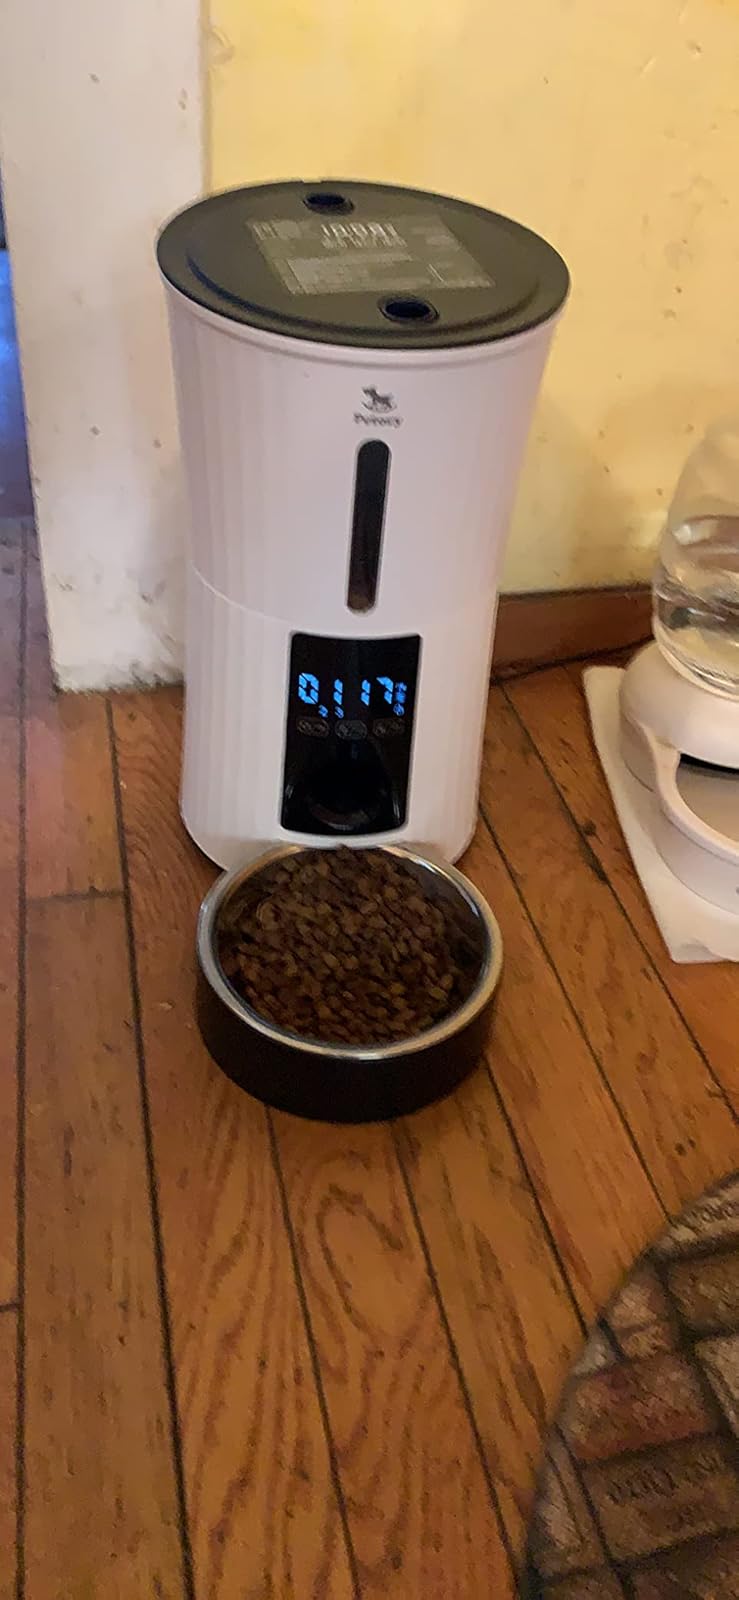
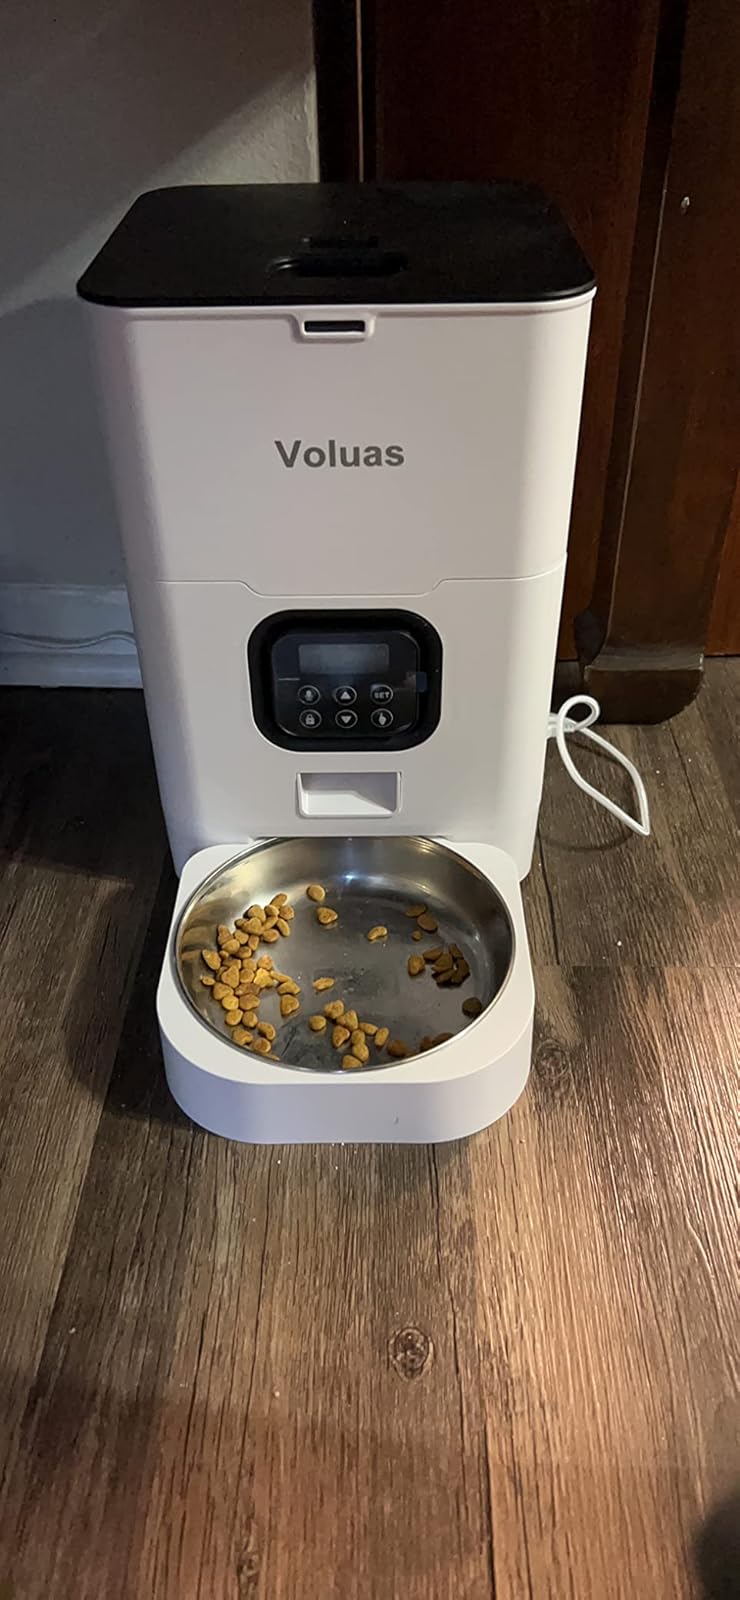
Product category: items_feeder
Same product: no